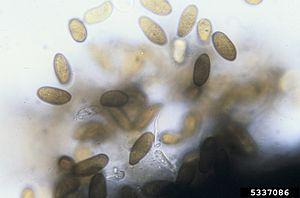
Spore asexuel (conidia) du chapignon (Sphaeropsis